Internal Macedonian Revolutionary Organization

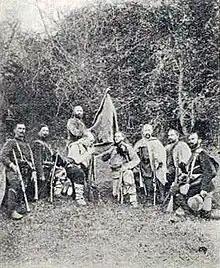
General Tsontcheff, with SMAC revolutionists in 1904.

Although SMARO and SMAC shared the goal of autonomy there were several critical differences between them. The SMARO thought that autonomy can be achieved by waging an insurgency campaign that would allure the attention and intervention of the Great Powers, as it was the case previously in other Balkan examples. While for the SMAC the liberation was achievable only by cooperation with Bulgaria and especially the Bulgarian army. Furthermore, the SMARO preferred an independent Macedonia as part of a future Balkan Federation, on the other hand for the SMAC the autonomy was a first step to unification with Bulgaria. Finally, and probably most critically, the SMARO was much more ambiguous to the term Macedonian, for them being the regions inhabitant was more important than ethnicity, while for the SMAC being Macedonian was equivalent to being Bulgarian. SMAC became known earlier than SMARO, after the 1895 raids into Turkish territory it organised from Bulgaria. Its founders were Macedonian immigrants in Bulgaria as well as Bulgarian army officers. They became known as the "supremists" or "externals" since they were based outside of Macedonia. The supremists resorted to terrorism against the Ottomans in the hope of provoking a war and thus Bulgarian annexation of Macedonia. SMAC maintained close relations with the political establishment in Bulgaria and wanted IMRO to be subordinated to them, and Bulgarian army officers to dominate their activity, while IMRO wanted to remain independent of governmental control. For a time between 1899-1901, SMARO and SMAC cooperated, however, disagreements continued in this period and after 1901 their relations became increasingly hostile and violent. SMAC split into two factions: one loyal to the SMARO and one led by some officers close to the Bulgarian prince. The second one staged an ill-fated uprising in Eastern Macedonia in 1902, where they were opposed militarily by local SMARO bands led by Yane Sandanski and Hristo Chernopeev, who were later to become the new leaders of the IMARO left-wing.